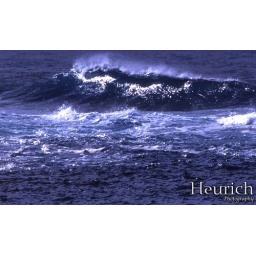
Hawaiian blue ocean waters - surf crashing ashore at the northwest tip of Kuaui in winter